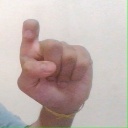
अक्षर: इ